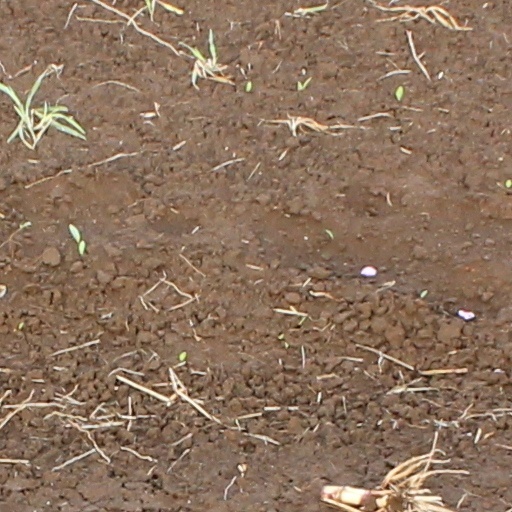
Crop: wheat